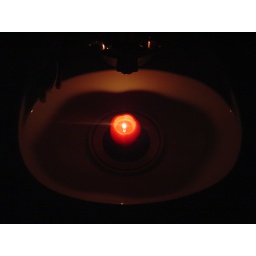
apple candle in the sink